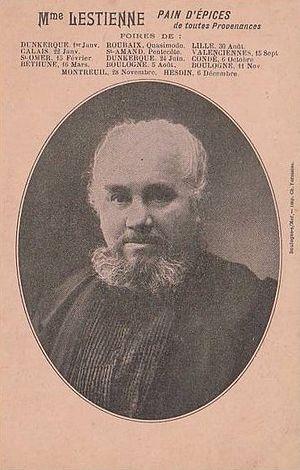
Clémence Lestienne ou femme à barbe
Clémence Lestienne, née Clémence Henriette Clarisse le 15 mars 1839 à Festubert dans le Nord-Pas-de-Calais et morte le 14 février 1919 à Boulogne-sur-Mer, est une femme à barbe.